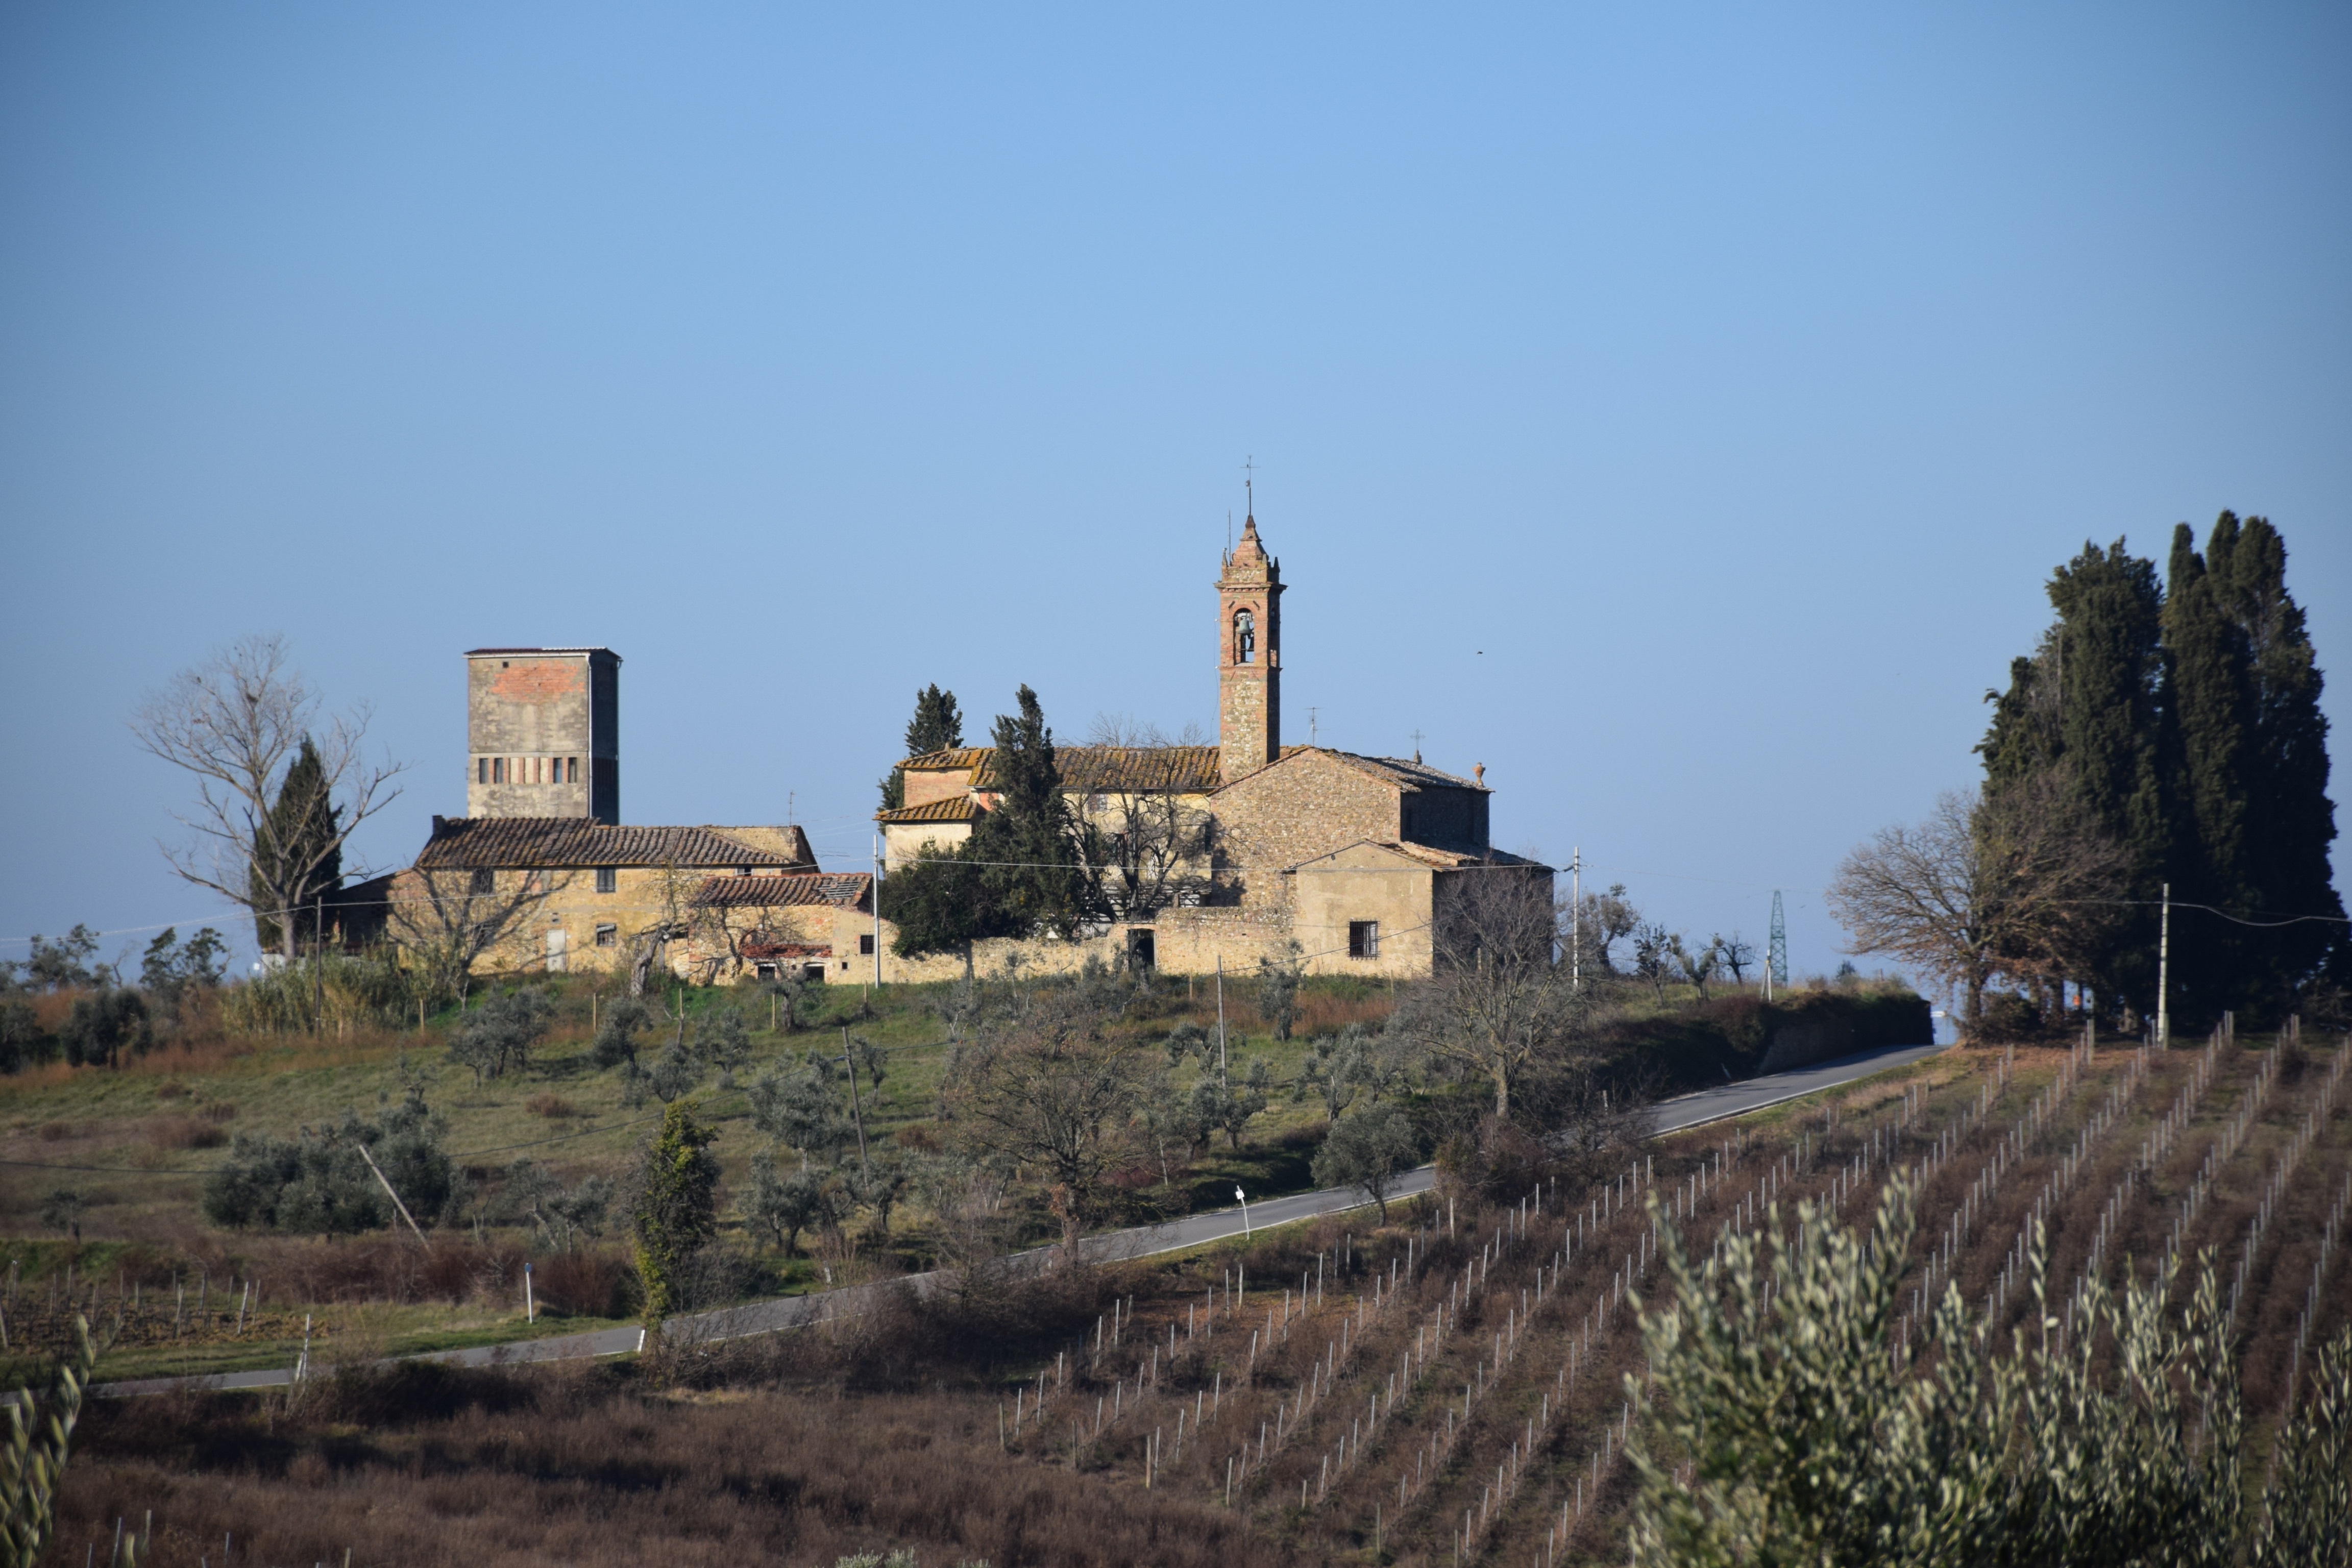
landscape, hill, building, chateau, village, tower, castle, tuscany, church, fortification, tourism, place of worship, ruins, monastery, rural area, ancient history, san pancrazio